The Mpowerment Project

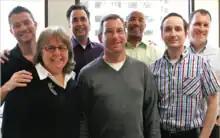
The Mpowerment Project Team (L to R) D.Sweeney, S. Kegeles, G. Rebchook, B. Zovod, R. Williams, J. Hamiga, S.Tebbetts

Recognizing the critical need for HIV prevention programs for young gay/bisexual men, Dr. Susan Kegeles and Dr. Robert Hays (1955-2001), research psychologists at the Center for AIDS Prevention Studies (CAPS) at the University of California, San Francisco, applied for funding to the National Institute of Mental Health (NIMH) to design, implement, and evaluate a community-level HIV prevention program for young gay/bisexual men. Their five-year grant was awarded in 1990.